André Dallaire

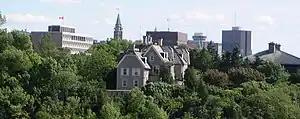
View of 24 Sussex Drive from Rockliffe Park lookout, 2004

At 02:10 UTC−5 on November 5, 1995, Dallaire arrived outside 24 Sussex Drive and spent the next 20 minutes throwing stones onto the grounds and waving at security cameras while carrying a pocket knife alternatively described as three or five inches in length (7.5 or 12.5 cm).